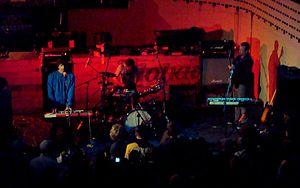
Trans Am est un groupe de rock américain originaire de Bethesda dans le Maryland.